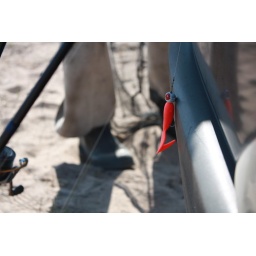
This is an fishing attraction.It looks like a small fish. It moves under water repeating fish movements.